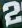
Number: 2